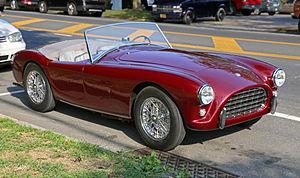
Harry Carter, né en 1923 et vendeur de profession, est un ancien pilote automobile amateur américain de voitures de sport, de Litchfield dans le Connecticut.